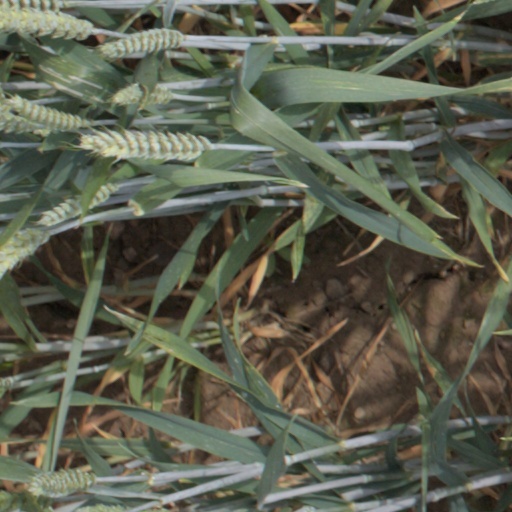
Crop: wheat